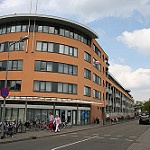
Label: buildings